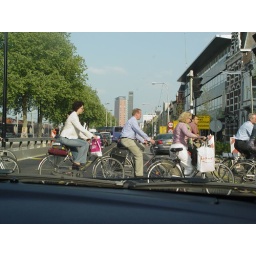
Outside the trainstation. There are about 2 bikes per person in the Netherlands. Dedicated bikeways as well.